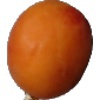
Label: Apricot 1